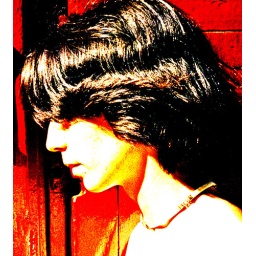
Martine in front a red door in Paris 2